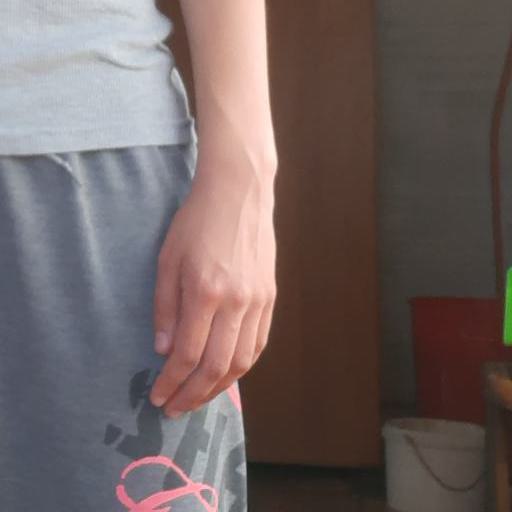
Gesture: no_gesture